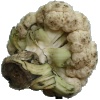
Label: cauliflower